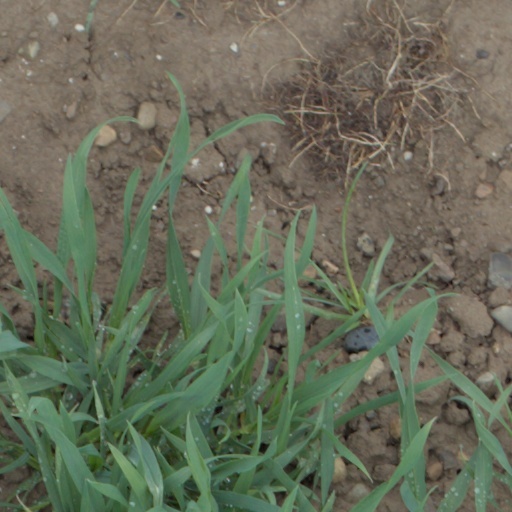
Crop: wheat